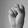
ASL letter: S